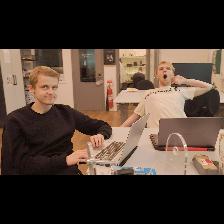
Label: Human